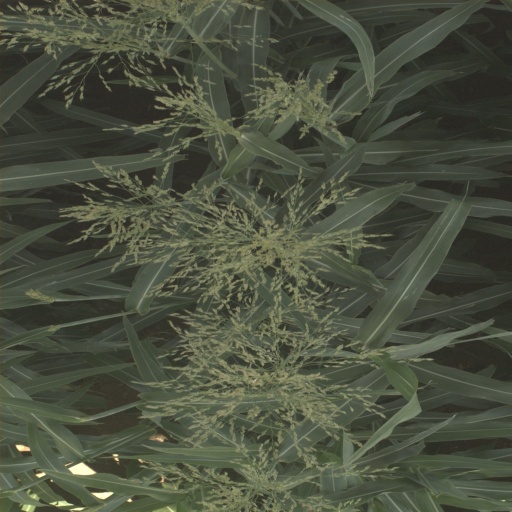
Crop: sorghum